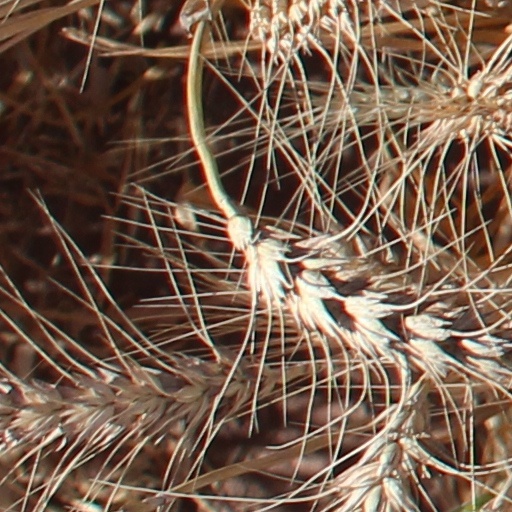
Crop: wheat